Clain

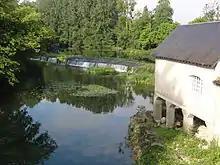
The Clain rivers in Chasseneuil-du-Poitou

The Clain is a long river in western France, a left tributary of the river Vienne. Its source is near Hiesse, Charente.